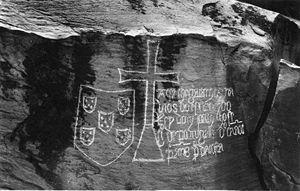
iscription de Diogo Cão sur la pierre de Ielala, à Matadi, sur le Zaïre ou Congo Português: “Aqui chegaram os navios do esclarecido Rei Dom João o Segundo de Portugal – Diogo Cão Pêro Anes da Costa” Pedra de Jayalla
Les rapides de Yellala ou chutes de Yellala sont une série de chutes et de rapides sur le fleuve Congo juste en amont de Matadi en République démocratique du Congo.
L'Ancien port d'embarquement des esclaves de Loango est un site culturel de la république du Congo, inscrit sur la liste indicative du Patrimoine mondial de l'humanité depuis 2008.
Hans-Hugold von Schwerin est un explorateur suédois. Il participe aux expéditions organisées à l'époque de la naissance de l'État Indépendant du Congo sous la tutelle de Léopold II.
Diogo Cão était un explorateur portugais qui fit deux voyages le long de la côte atlantique de l'Afrique au XVᵉ siècle. La tradition fixe sa naissance à Vila Real, où une maison est signalée comme sa maison natale.